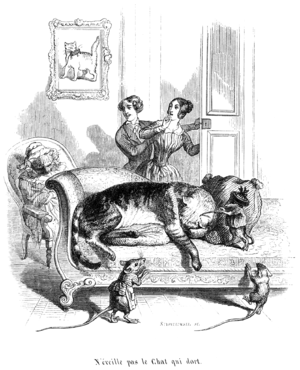
Au cours de l'histoire, ces rongeurs sont fréquemment confondus et partagent bien souvent un même aspect culturel. Depuis la Préhistoire, les « rats » et les « souris » ont toujours accompagné l'Homme. De ce fait, ce sont des animaux qui occupent une très forte symbolique et qui sont fortement présents dans les domaines folkloriques et artistiques. Dans certaines de ses fables, Jean de La Fontaine emploie aussi bien le terme de rat que celui de souris pour désigner le même animal. Impossible alors de savoir auquel des deux rongeurs le poète fait référence. De même, si la Batrachomyomachia attribuée à Homère est traduite par « La Bataille des grenouilles et des rats » elle est traduite dans d'autres langues par « La Bataille des grenouilles et des souris » comme c'est le cas par exemple en anglais ou encore en espagnol. Dans les fables d'Ésope, le problème est le même. On retrouve également cette assimilation en Asie. Ainsi Mûshika, la monture du dieu Ganesh peut être un rat comme elle peut être une souris et dans l'astrologie chinoise, le premier signe du zodiaque est le rat mais il est parfois désigné sous le nom de souris.